Naval Air Facility Atsugi

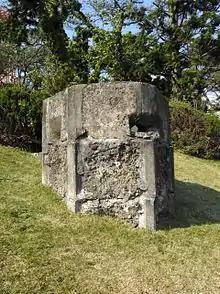
An old Atsugi guard post

The Imperial Japanese Navy constructed the base in 1938 to house the 302nd Kokutai, one of the Navy's most formidable fighter squadrons during World War II. Aircraft based at Atsugi shot down more than 300 American bombers during the firebombings of 1945. After Japan's surrender, many of Atsugi's pilots refused to follow Emperor Hirohito's order to lay down their arms, and took to the skies to drop leaflets on Tokyo and Yokohama urging locals to resist the Americans. Eventually, these pilots gave up, and left Atsugi.